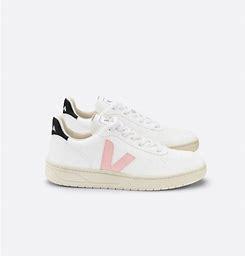
Brand: Veja
Model: V 10 CWL